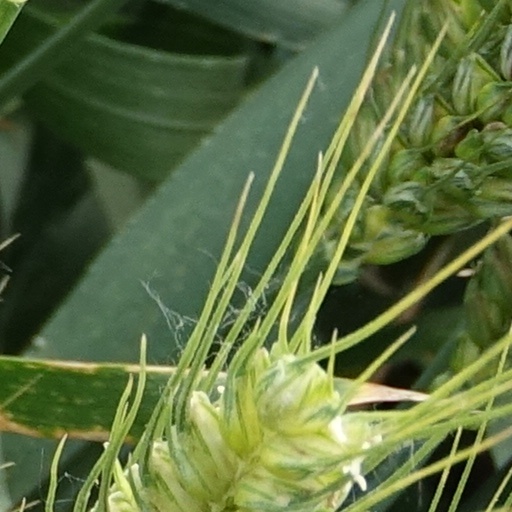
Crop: wheat